Glossary of plant morphology

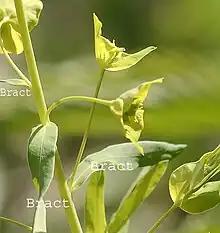
Bracts

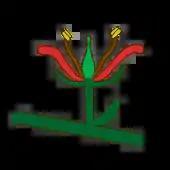
Pedicellate attachment

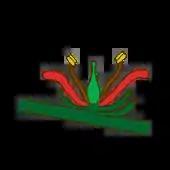
Sessile attachment

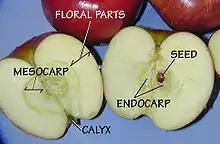
Scheme of a pome

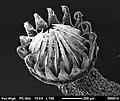
Mouth of a sporophyte, showing the teeth of the peristome. (It is diplolepidous, with a closed endostome and opened exostome)

Fruits are the mature ovary of seed-bearing plants, and they include the contents of the ovary, which can be floral parts like the receptacle, involucre, calyx, and others that are fused to it. Fruits are often used to identify plant taxa, help to place the species in the correct family, or differentiate different groups within the same family.